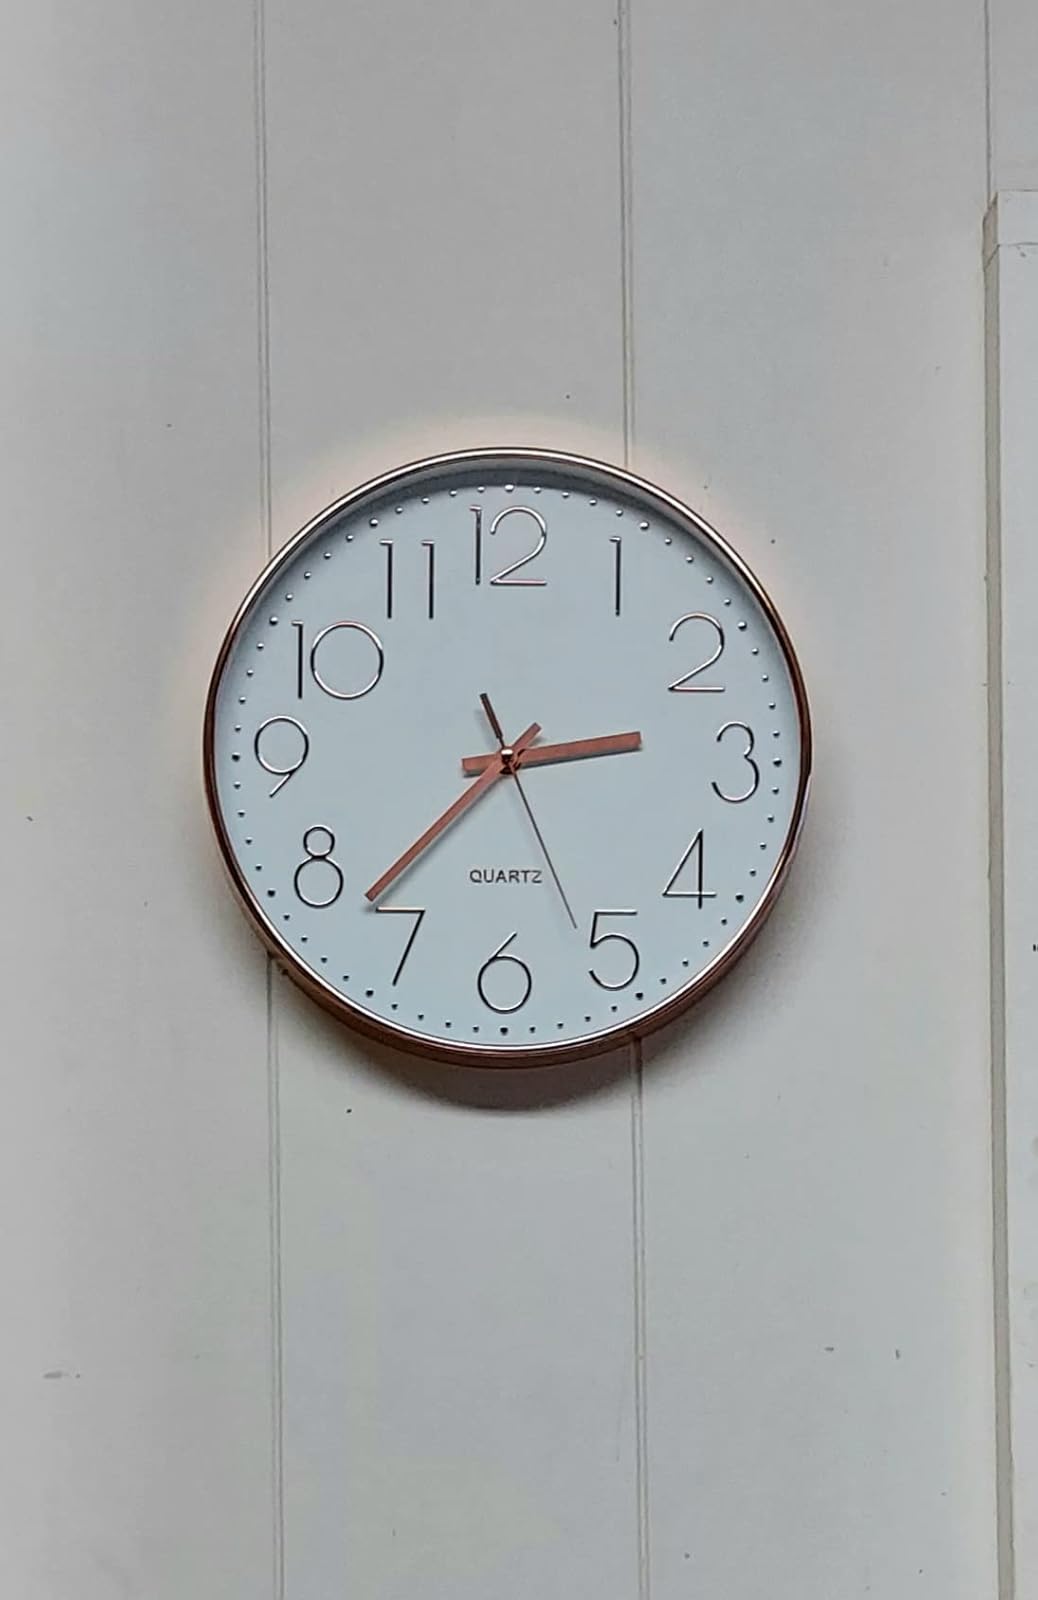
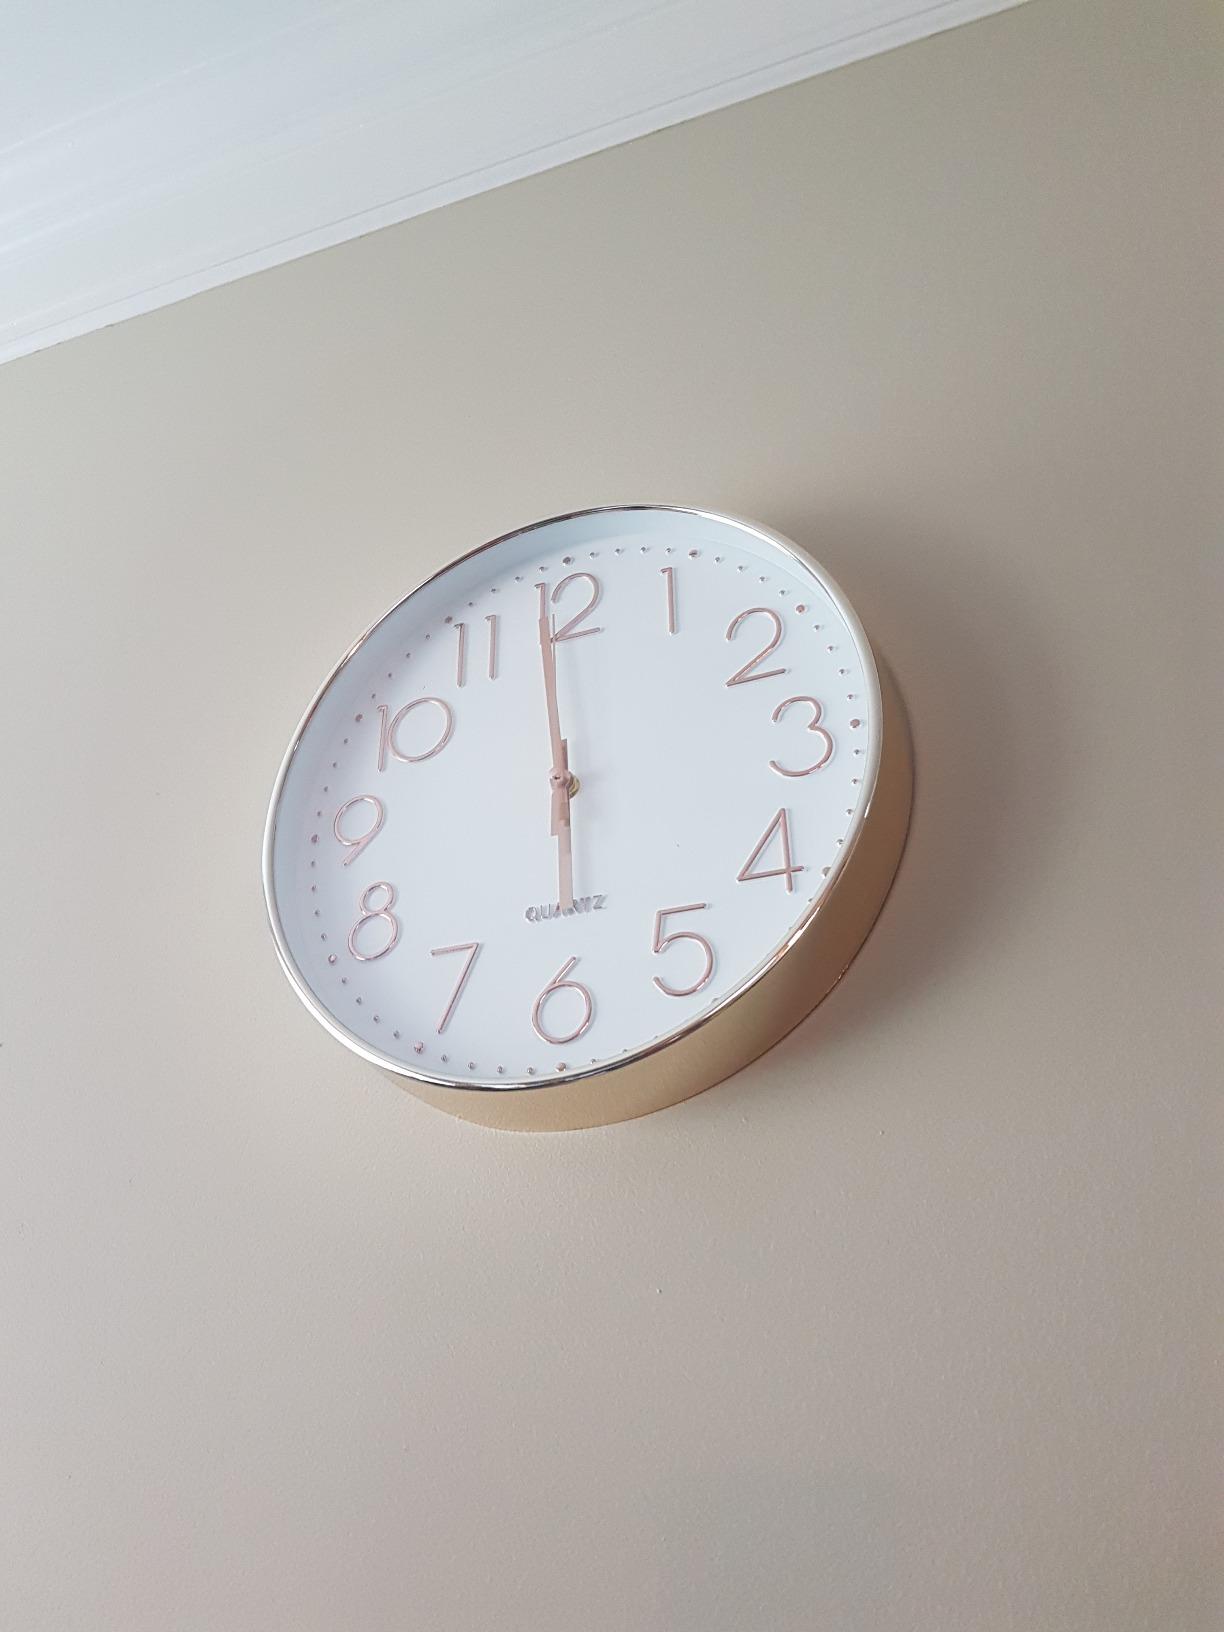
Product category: clock
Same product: yes